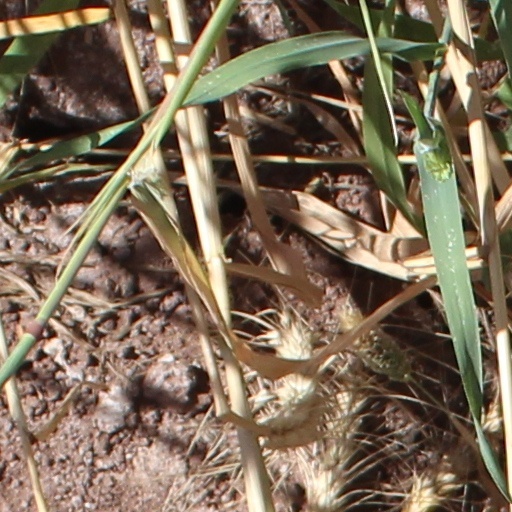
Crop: wheat